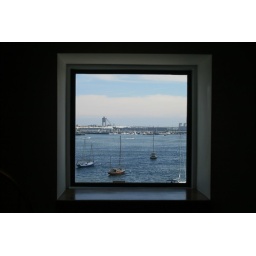
View from the box window in the office